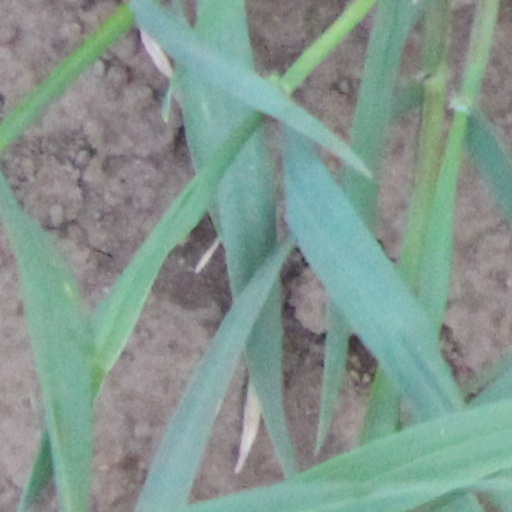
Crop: wheat